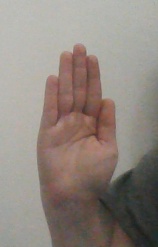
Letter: seen